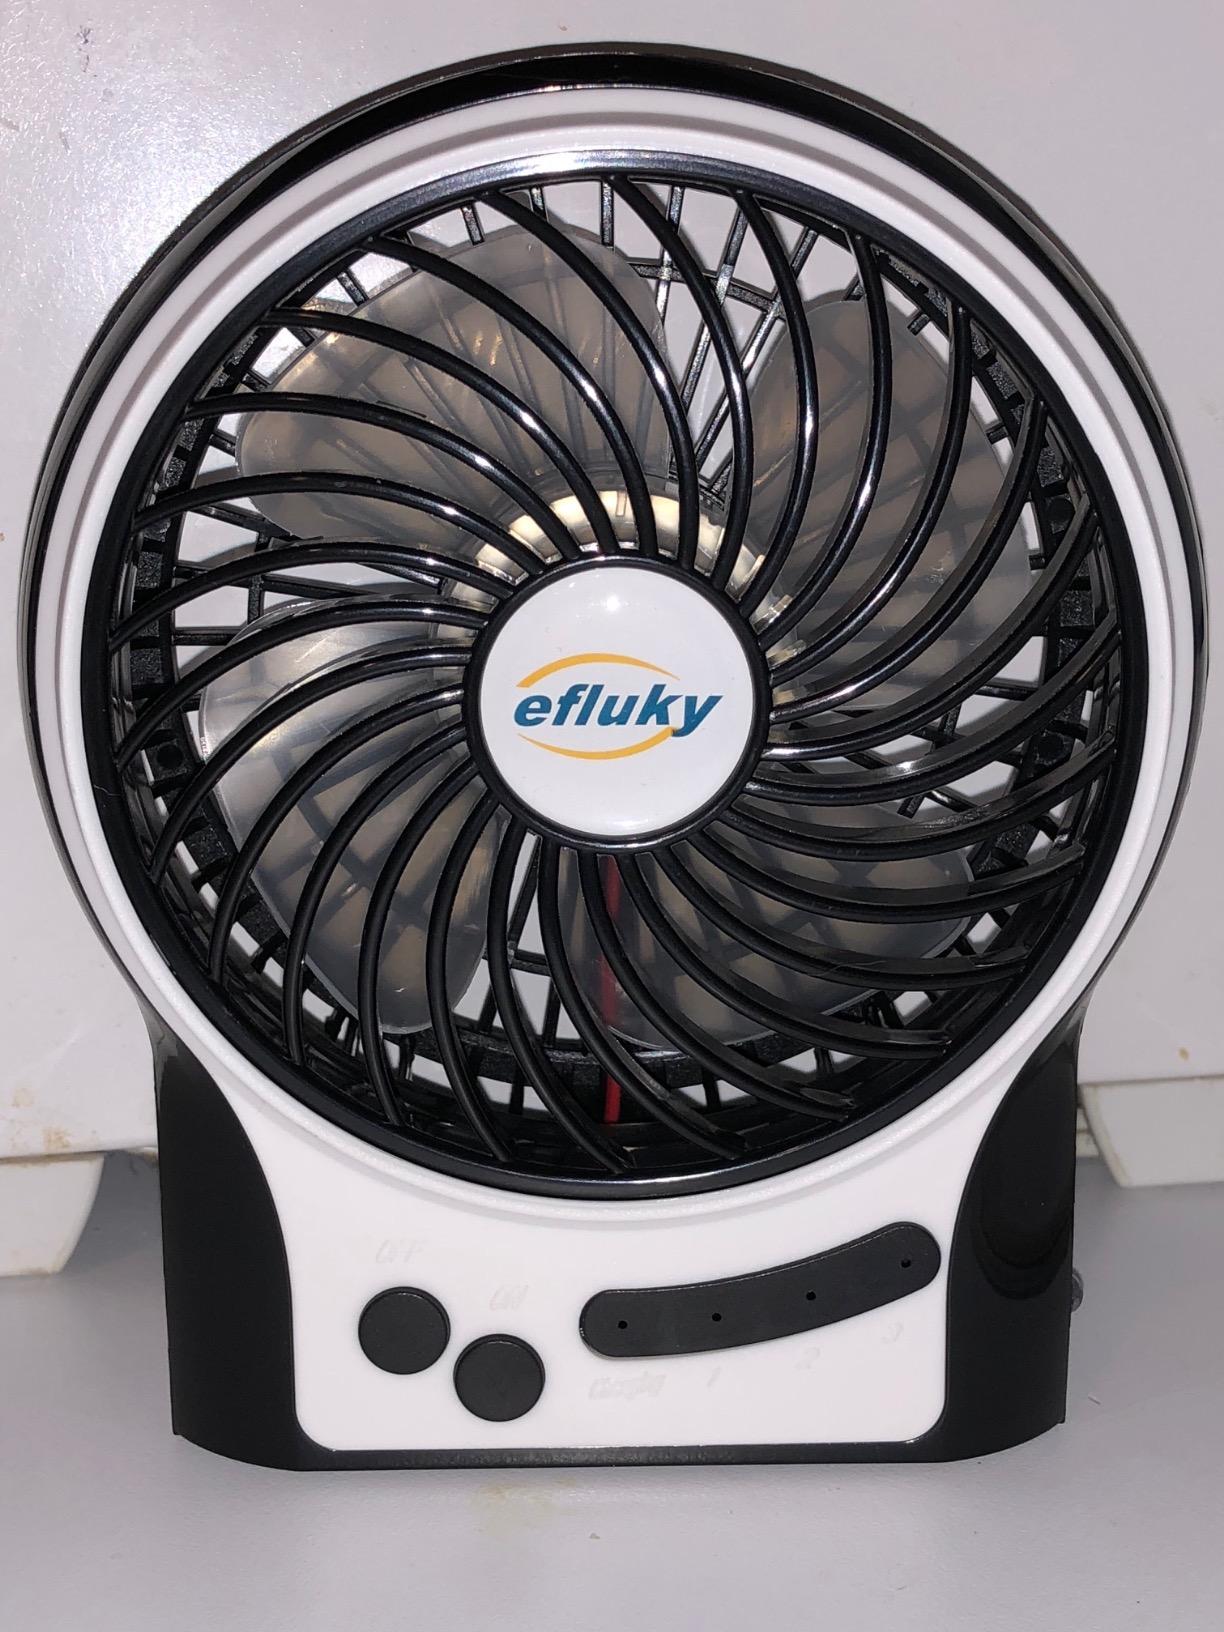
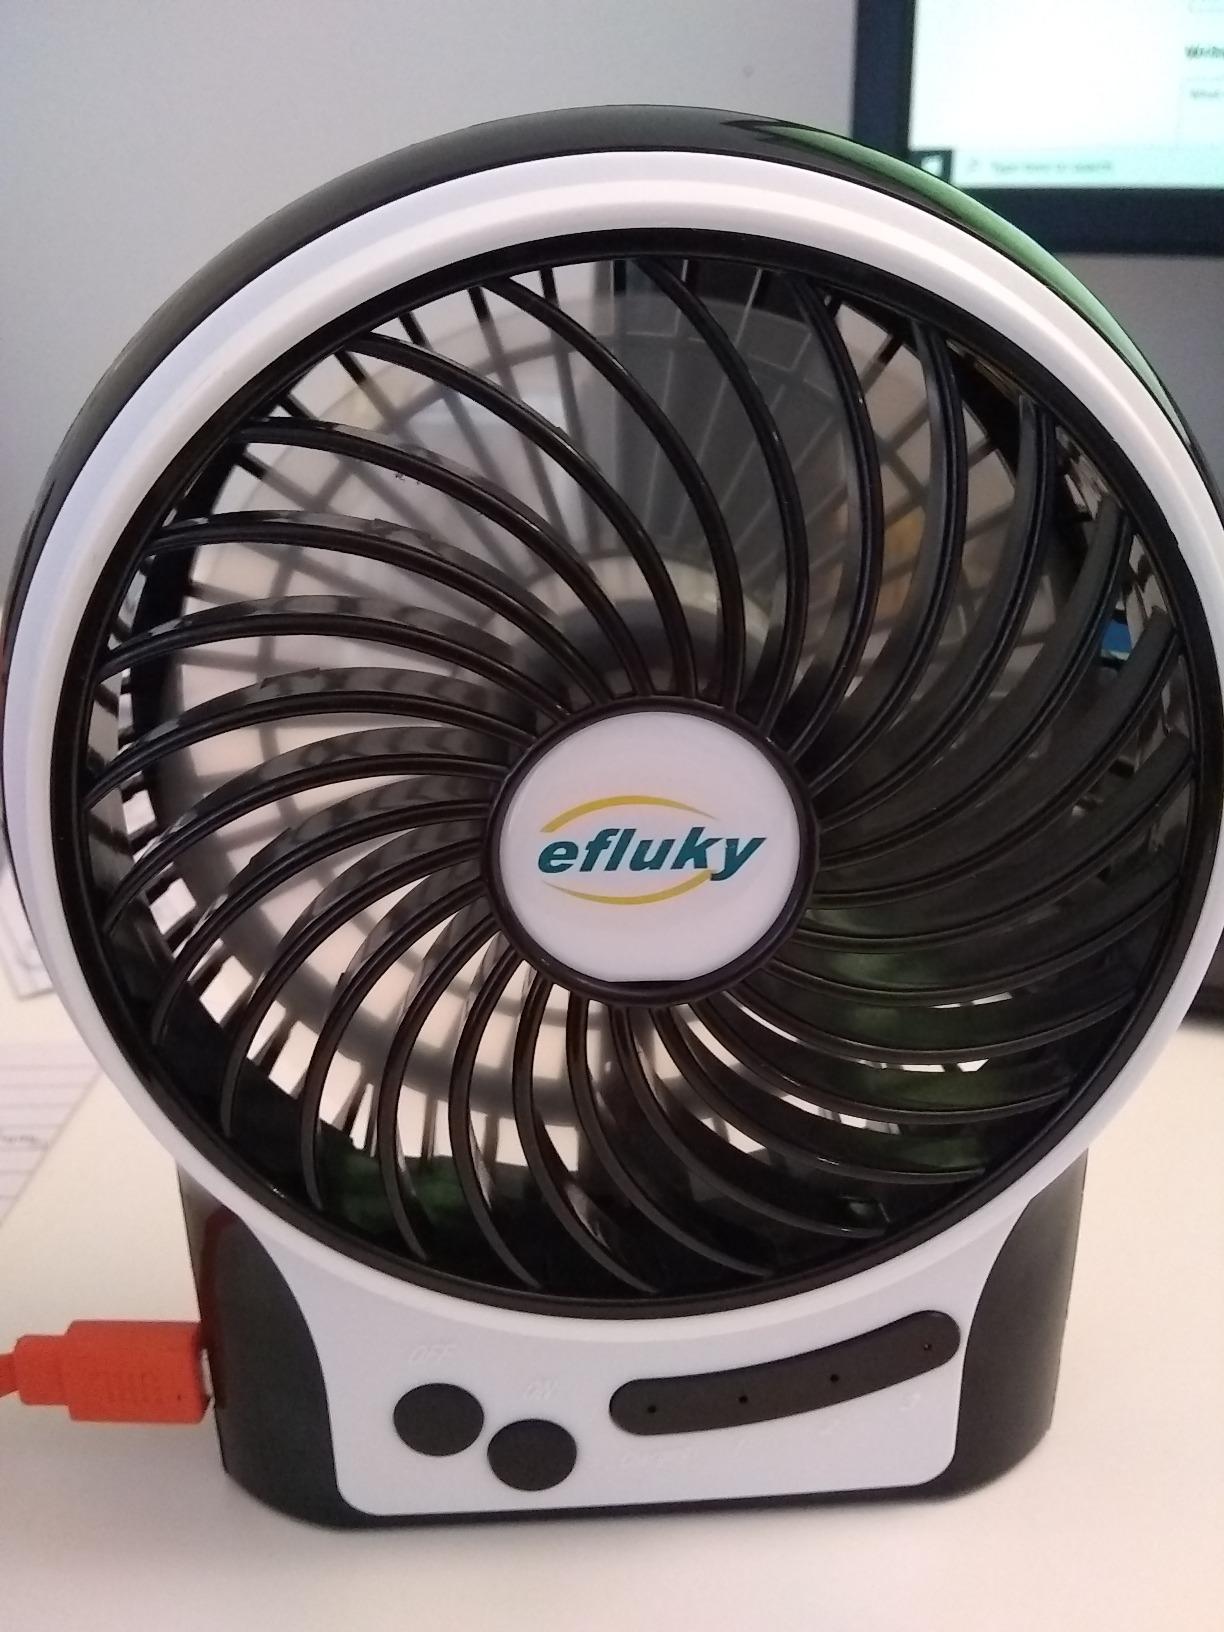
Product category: fan
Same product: yes